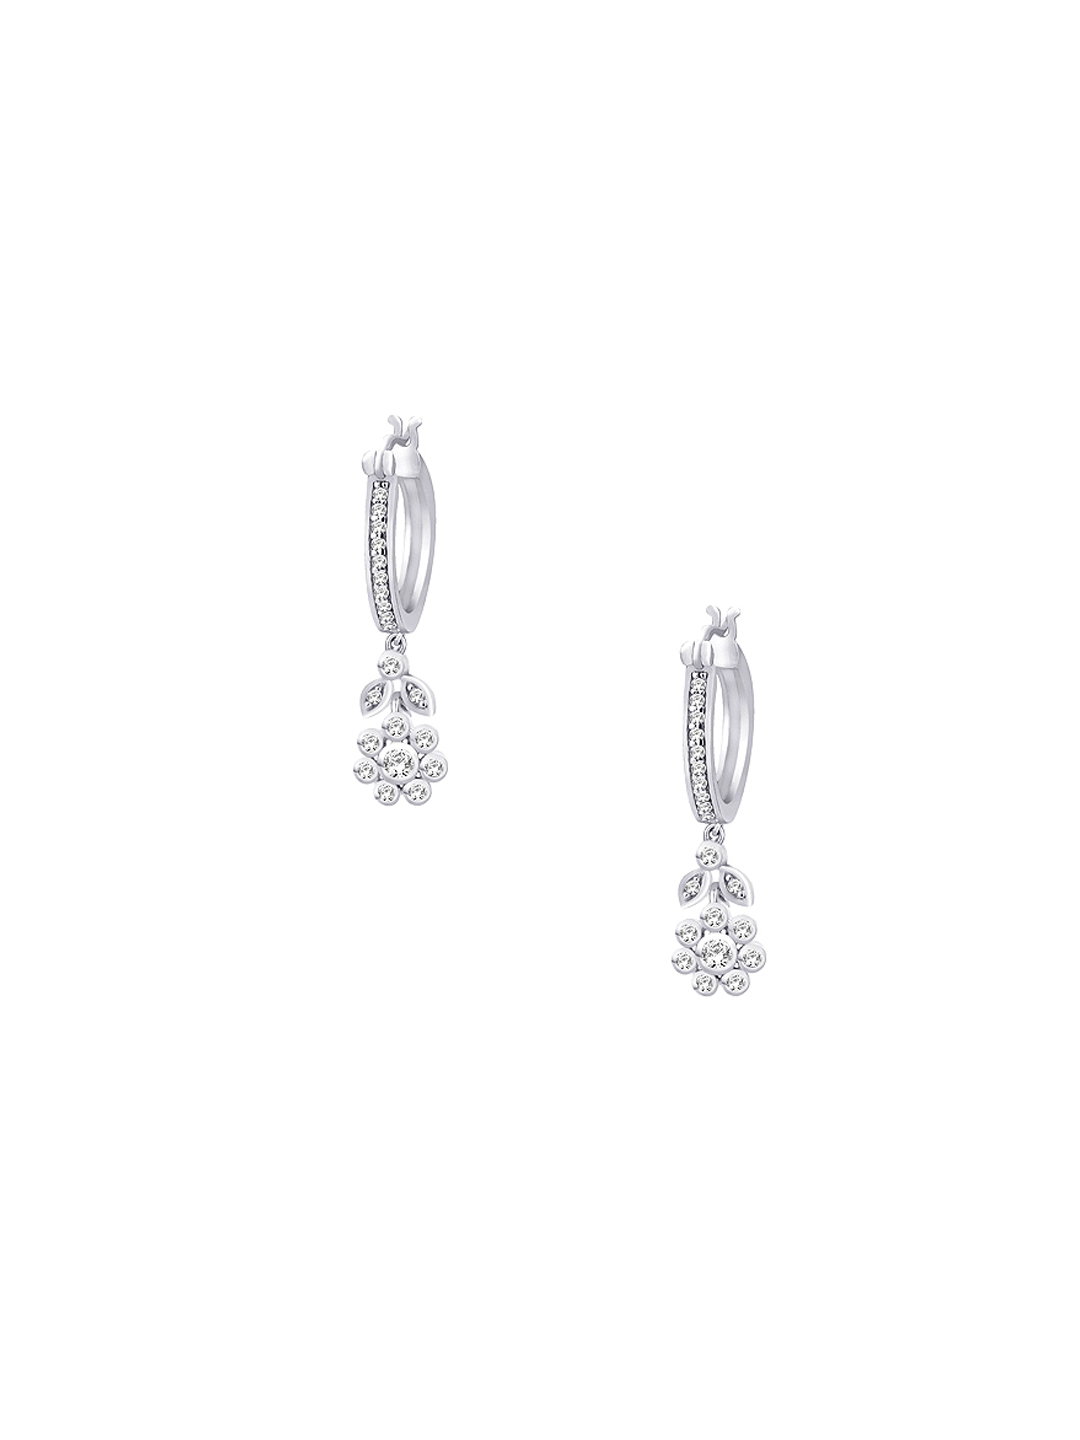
Lucera Women Silver Earrings
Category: Accessories / Jewellery / Earrings
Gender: Women
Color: Silver
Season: Fall 2012
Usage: Casual